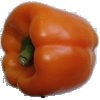
Label: Pepper Orange 1